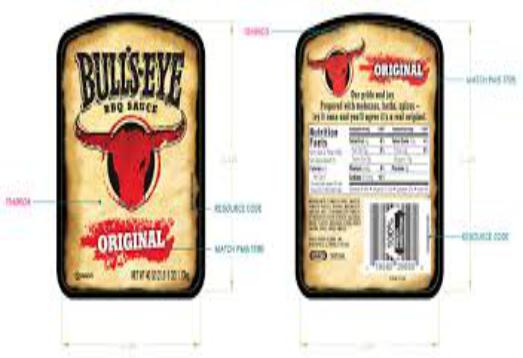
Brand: Bulls-Eye Barbecue
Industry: Food